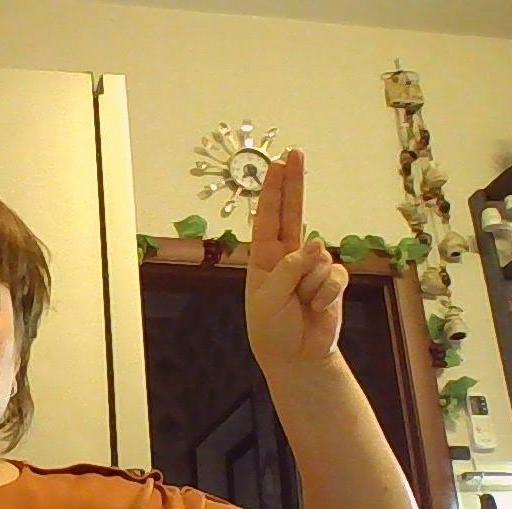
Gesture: two_up